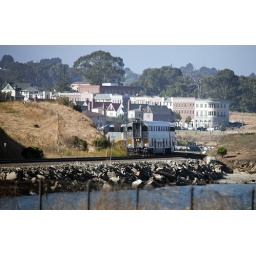
Morning Corridor train headed by a cab car heading out of Hercules toward Rodeo, then Martinez CA.